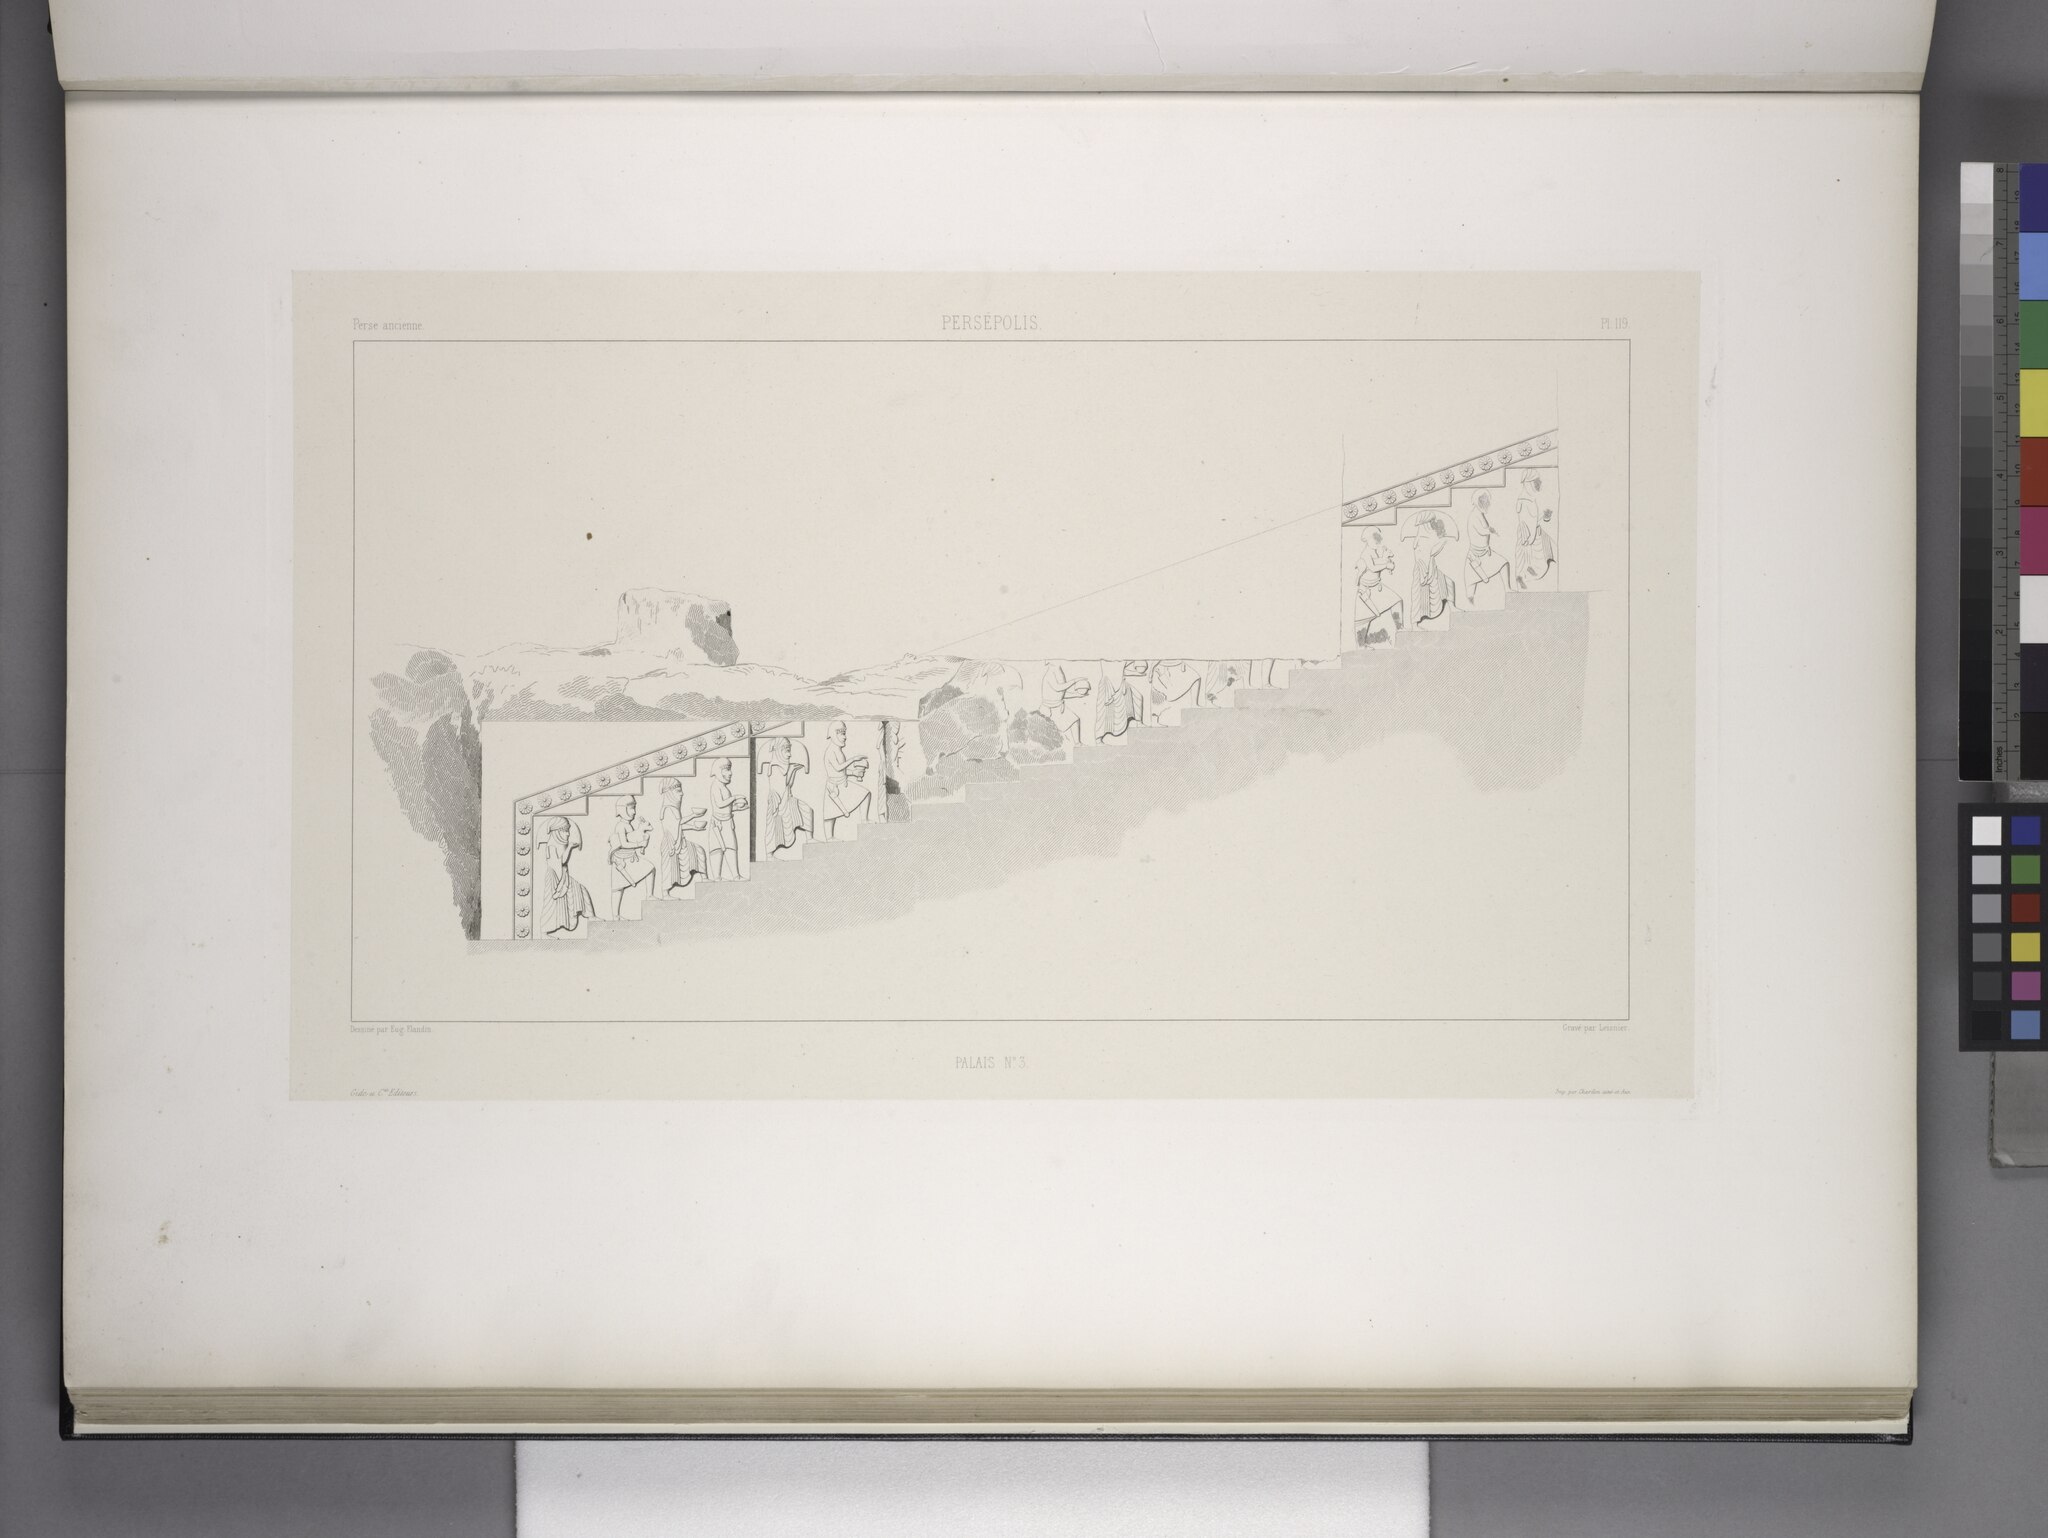
Title: Persépolis. Palais no. 3. (Bas-relief de l'escalier sud.) (NYPL b12482496-1542831)
Description: Persépolis. Palais no. 3. (Bas-relief de l'escalier sud.)
Date: 1851
Categories: Images uploaded by Fæ, PD-old-100-expired, PD-scan (PD-old-auto-expired), Images from the New York Public Library, CC-PD-Mark, Media needing category review as of 27 October 2016, NYPL General Research Division, Persepolis in the 19th century, Voyage en Perse, PD-old missing SDC copyright status, Illustrations of Persepolis, Illustrations of Tachara